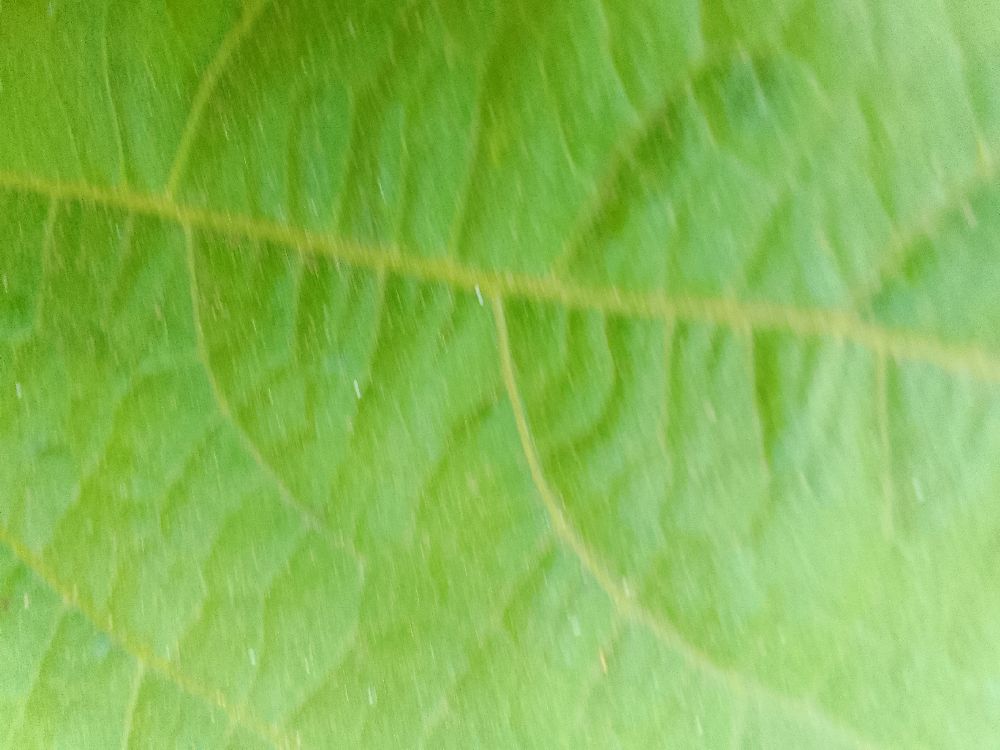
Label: healthy